Greek Business Channel

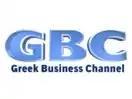
Greek Business Channel logo.

Greek Business Channel or GBC was the first network in Greece devoted exclusively to business and finance. It provided up to the minute details on all the happenings from Greece, Europe and abroad. Programming aimed to deliver news and information that will appeal to all people including homeowners, consumers, businessmen and women, and investors. GBC was the first thematic channel launched in Greece, it is available via satellite on Nova. It was launched in April 2002, and for unknown reasons, GBC ceased operations as of December 1, 2006.